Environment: real
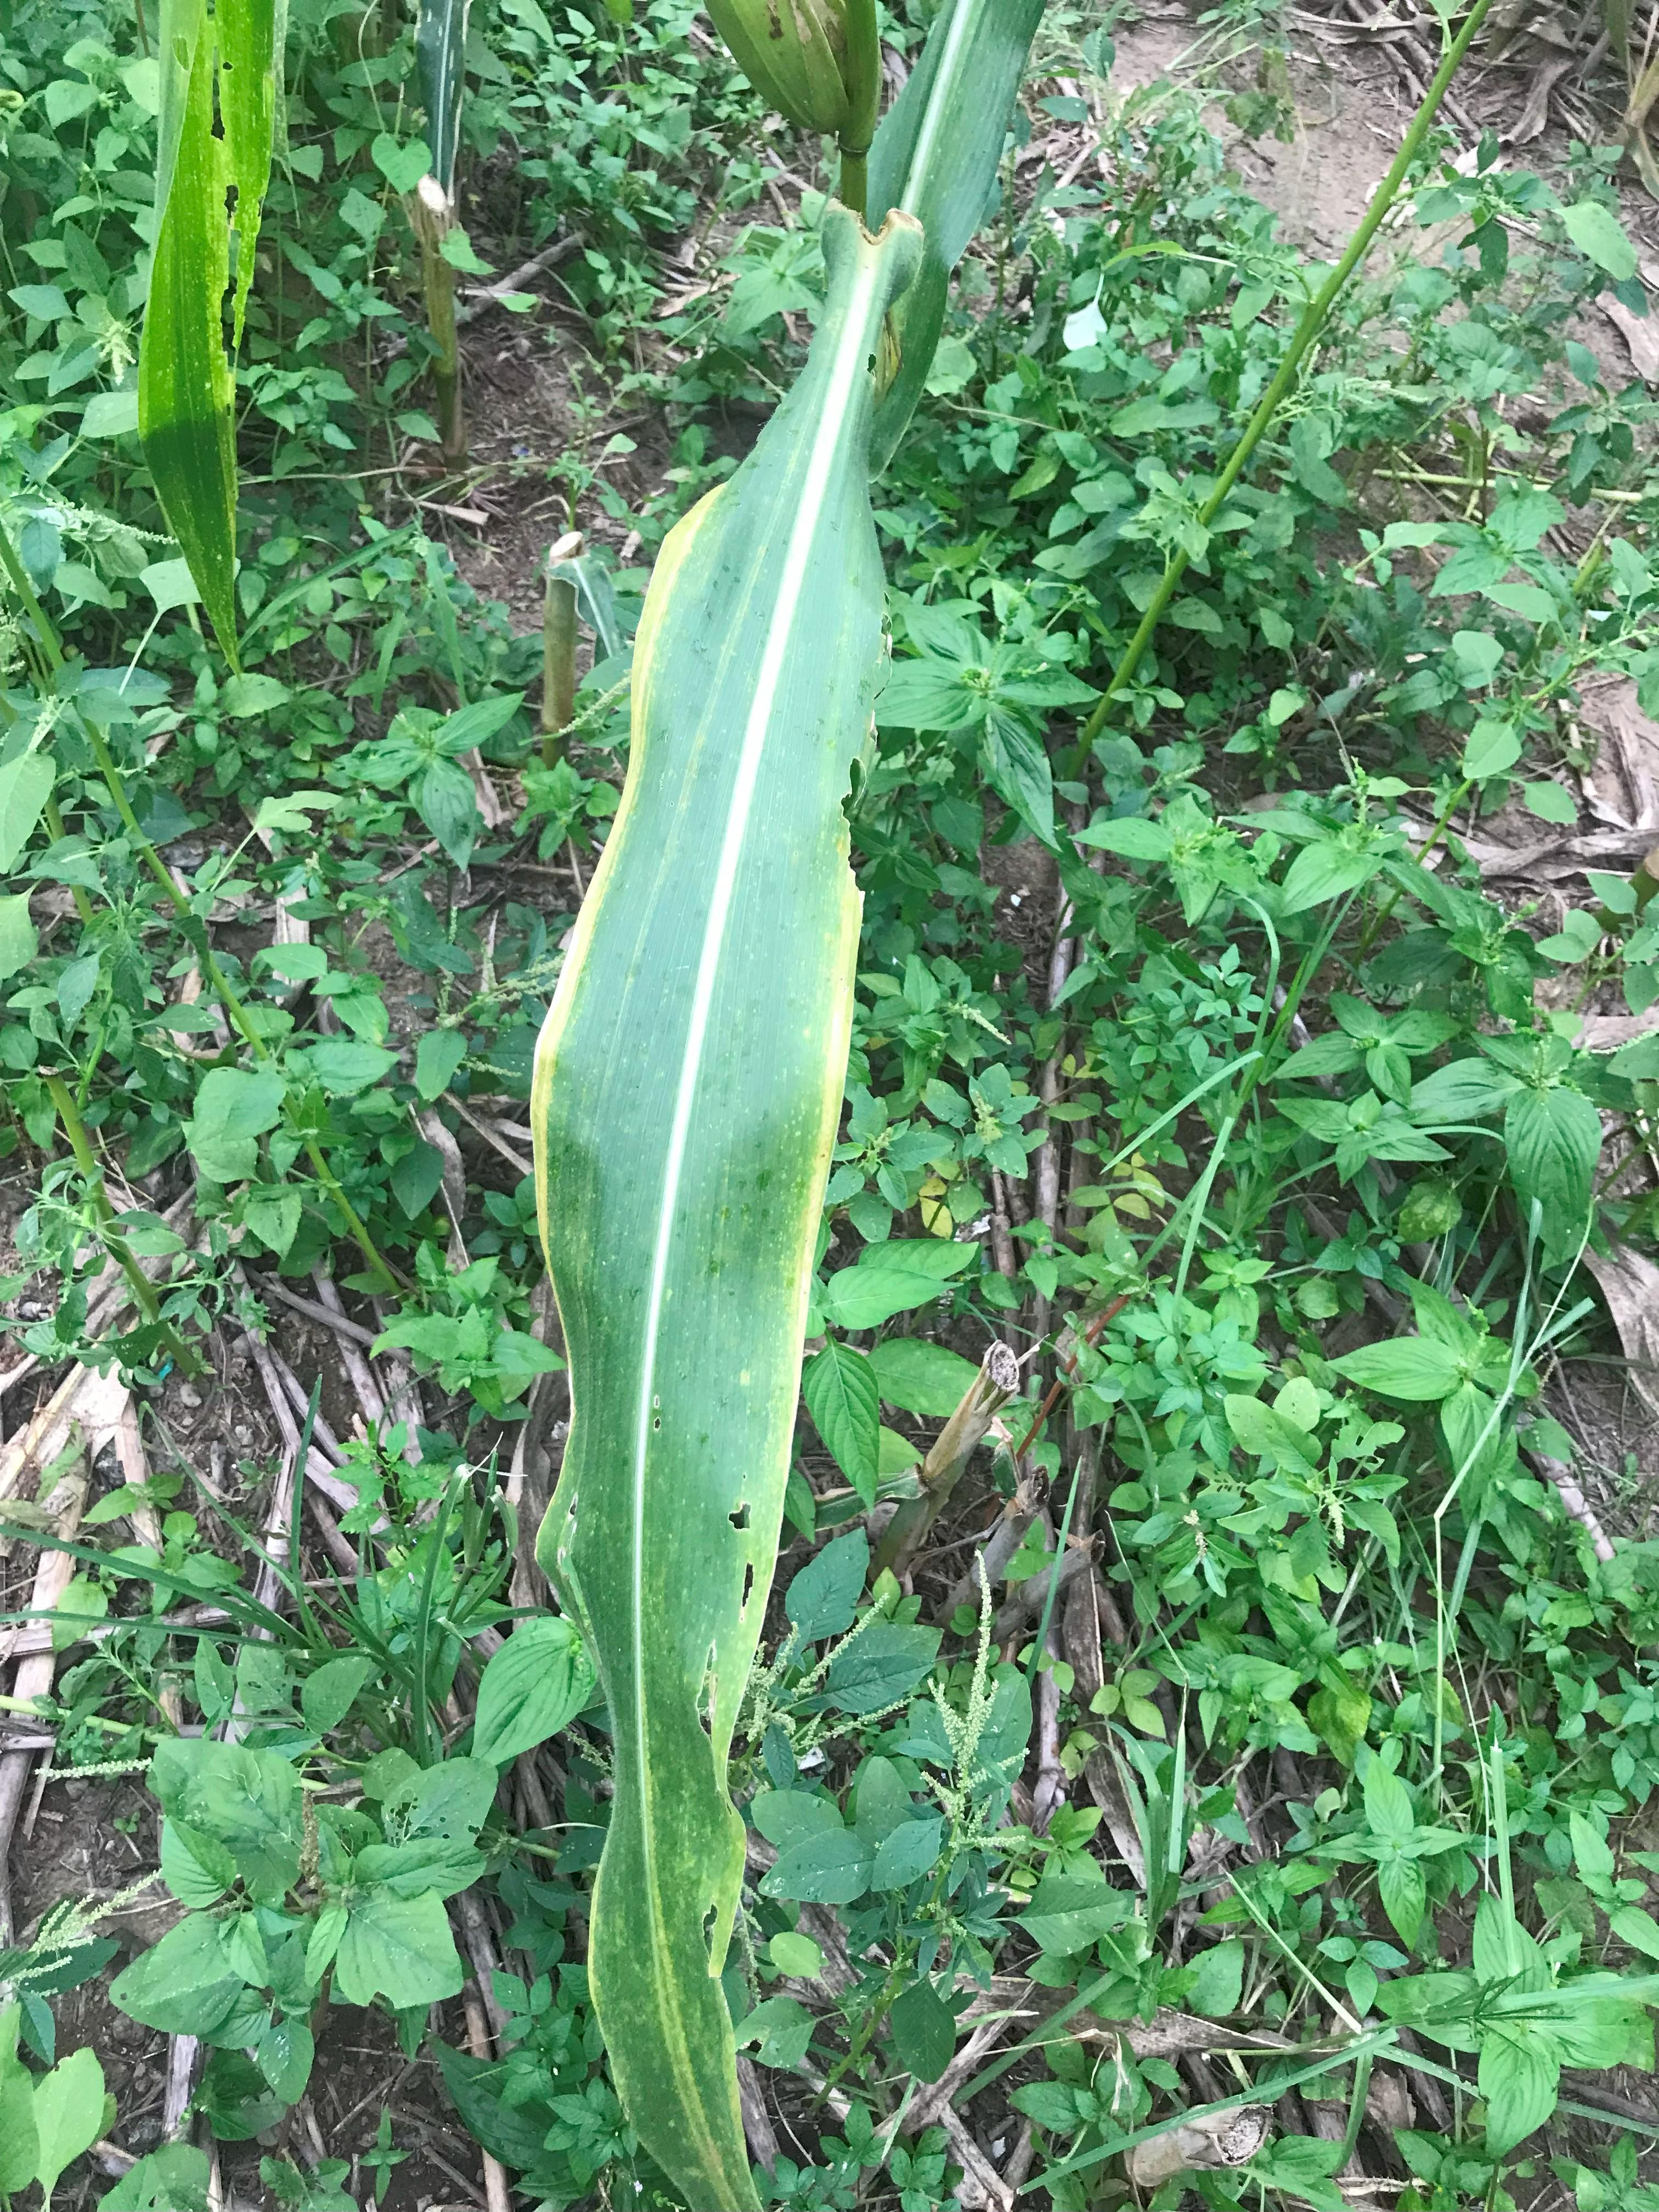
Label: potassium_deficiency